World War I memorials

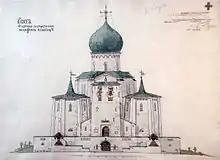
Design for a war memorial church in Tsarskoye Selo, Russia, 1916

Various different mechanisms for commissioning the construction of war memorials emerged during the inter-war period. In most of the nations involved in the conflict, the memorials erected in towns and cities were usually commissioned by local community leaders and other civic groups, with relatively little or no central state involvement. Some national organisations emerged, including the British War Memorials Committee and the Canadian War Memorials Fund, but these focused on narrow, limited projects, rather than trying to coordinate a national response. The local processes and committees could result in multiple memorials being created for the same community or event: the site of Verdun was commemorated by three different memorials, for example, while some British towns saw rival memorials created by competing groups in the community.